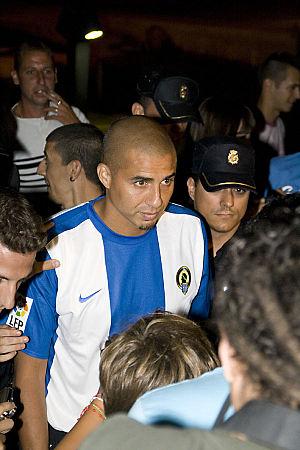
David Trezeguet, né le 15 octobre 1977 à Rouen, est un footballeur international français. Il possède la double nationalité franco-argentine mais il a seulement joué sous les couleurs de la France. Pendant sa carrière, il évolue au poste d'attaquant.